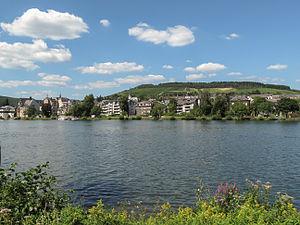
Traben-Trarbach est une municipalité allemande de l'arrondissement de Bernkastel-Wittlich, en Rhénanie-Palatinat. Elle est le chef-lieu de la commune fusionnée homonyme.